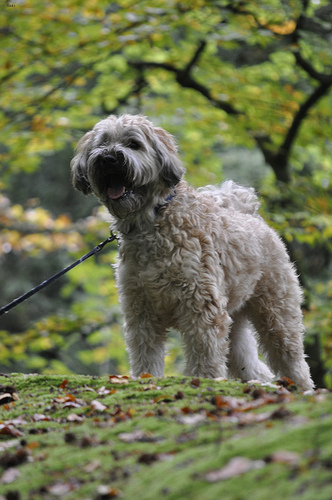
Breed: wheaten terrier